Aachen Town Hall

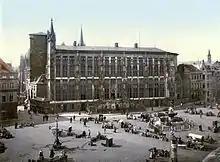
Seventeen years after the fire of 1883

Starting from a fire in the Johann Peter Joseph Monheim Drug and Material Warehouse at 26 Antonius Street ("Antoniusstraße"), flames first spread when cinder from the roof landed on the Granus Tower and set it ablaze. Within four hours the roof and both towers of the City Hall were aflame, as were a large number of surrounding houses on the south side of the Market. Within City Hall, the Coronation Hall with its frescoes by Alfred Rethel, as well as the building's first floor, was spared. In the time immediately following the fire, its roof and towers were kept erect through makeshift structures of support.